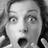
Emotion: surprise